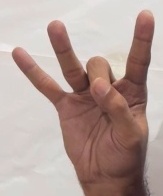
ASL sign: 8